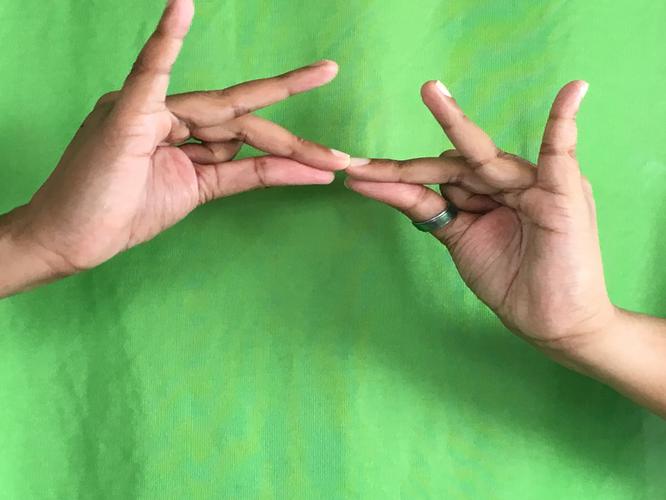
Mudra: Sakata
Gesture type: double_hand